Chipping Campden railway station

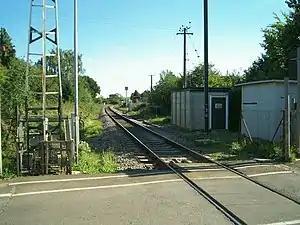
The station site in 2006.

Chipping Campden, or for most of its existence simply Campden, is a former railway station on the Cotswold Line, which served the town of Chipping Campden in Gloucestershire, England.